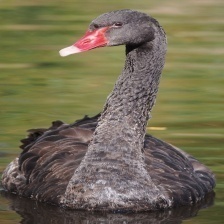
Species: BLACK SWAN
Scientific name: CYGNUS ATRATUS
ImageNet parent category: black_swan